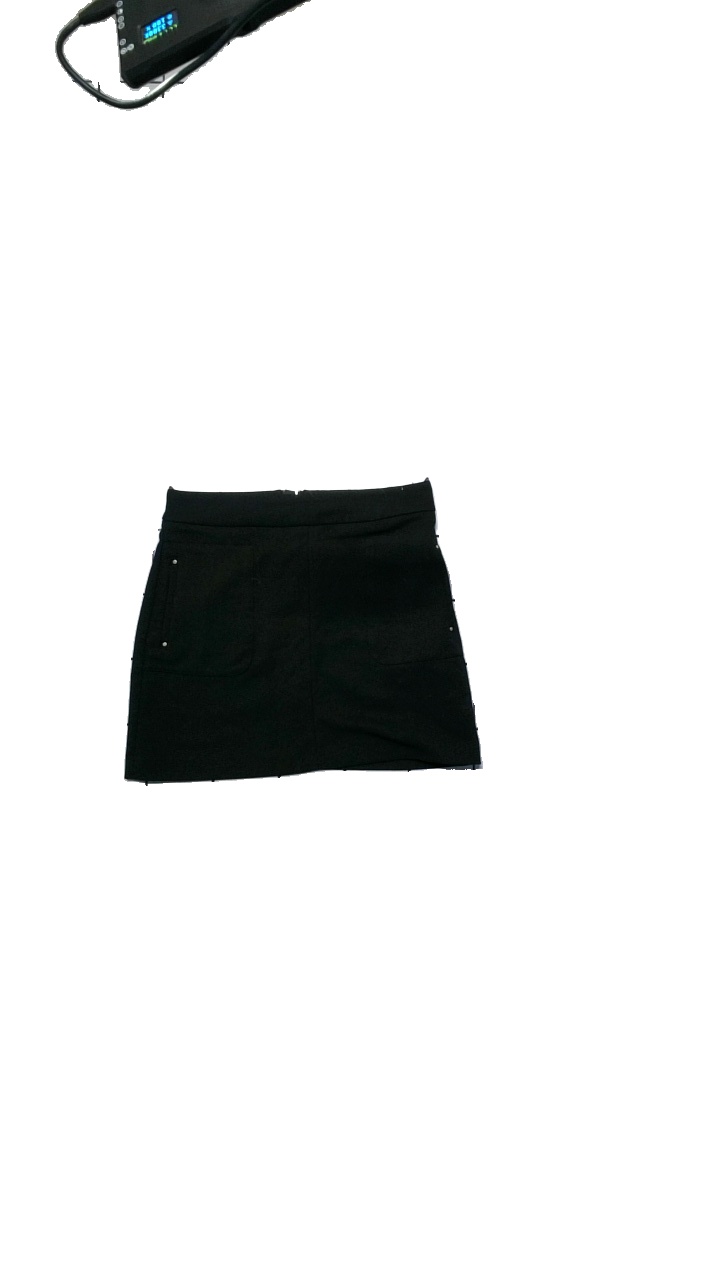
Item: Skirt (Ladies)
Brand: H&m
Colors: Black
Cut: None
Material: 65%Polyester,35%Viscose
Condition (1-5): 5
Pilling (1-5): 5
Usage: Reuse
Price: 100-150